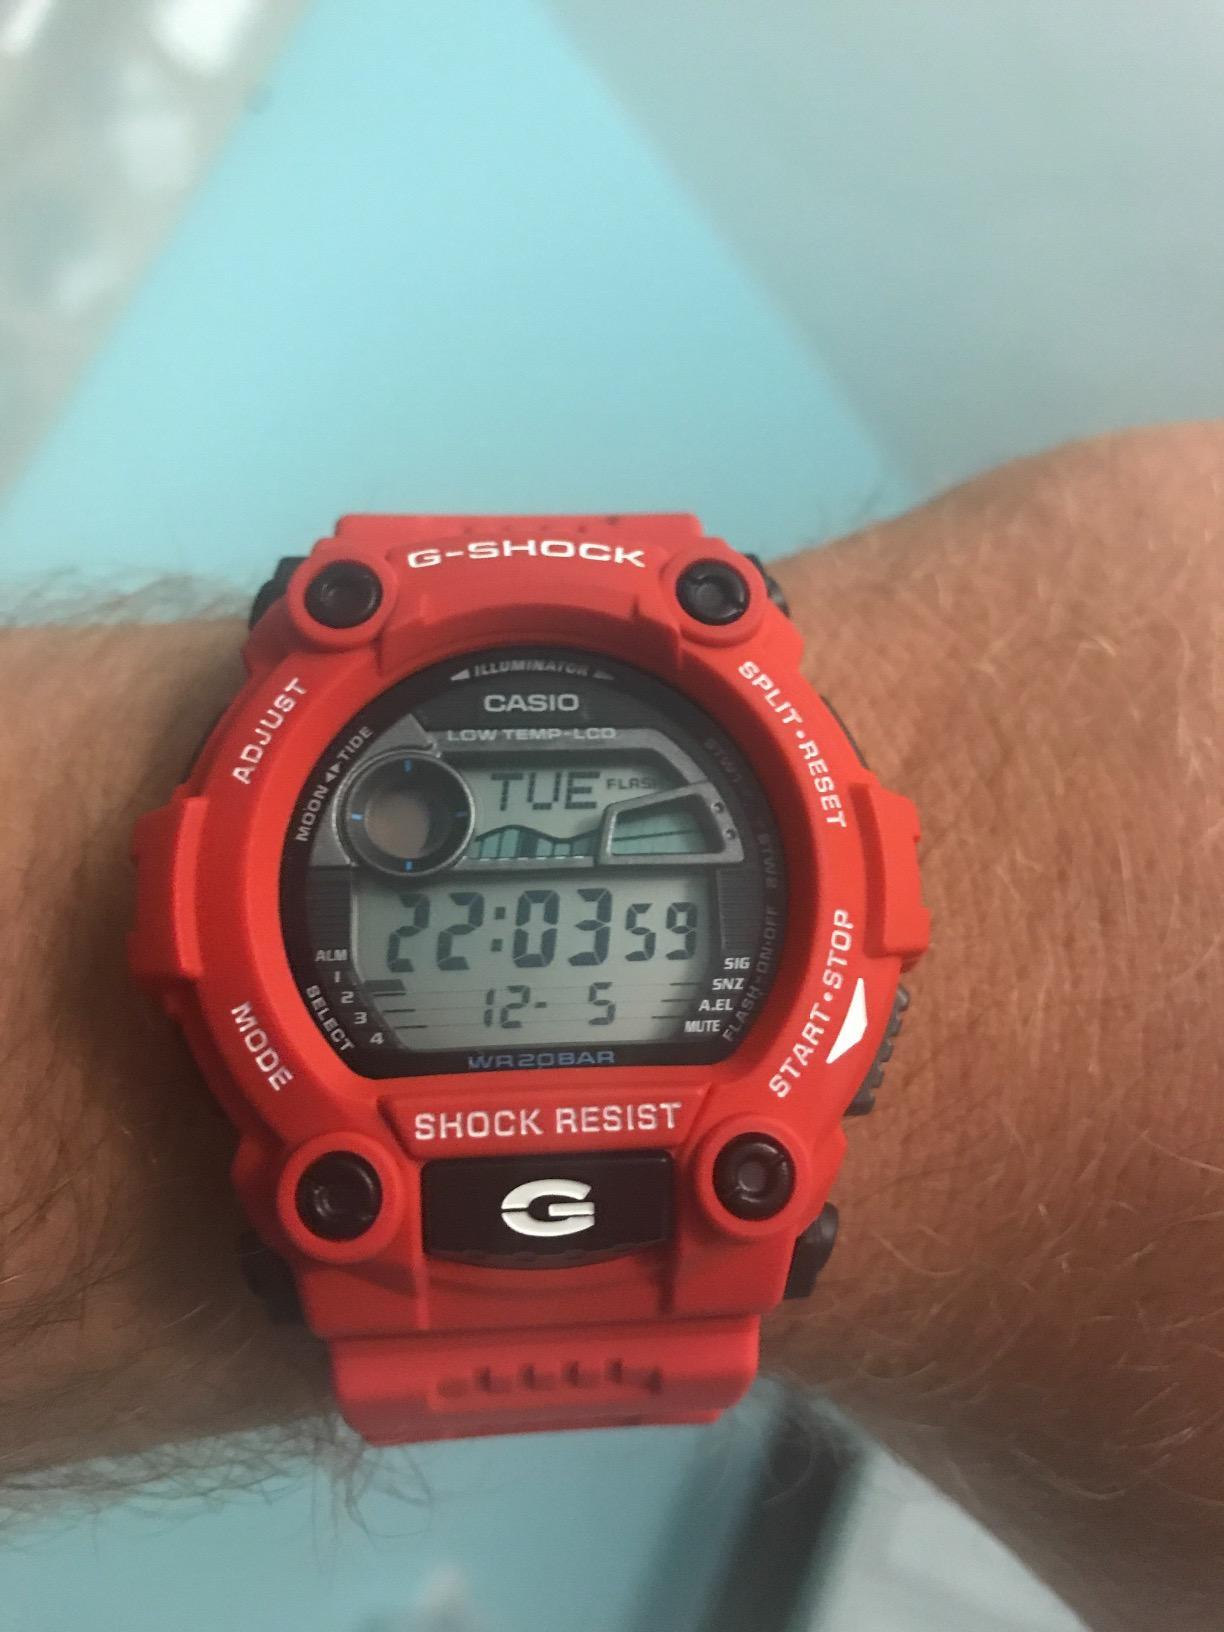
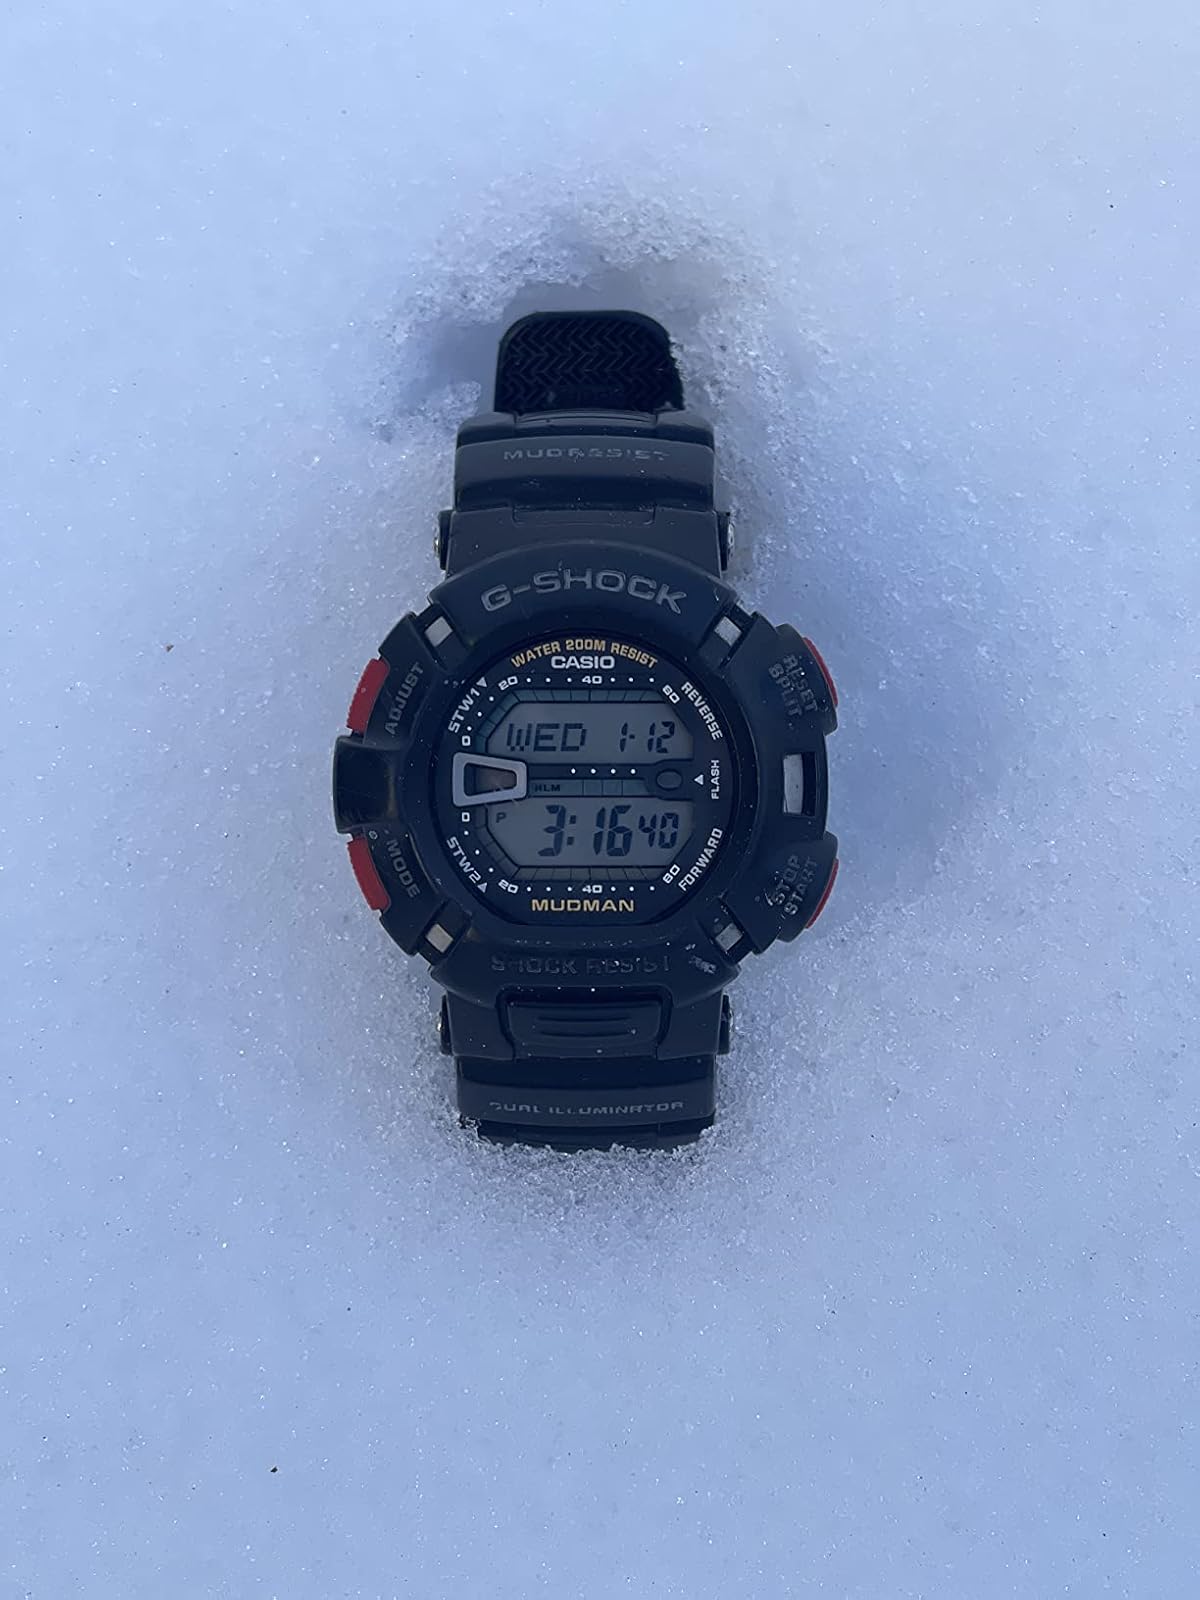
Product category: accessories_watch
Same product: no